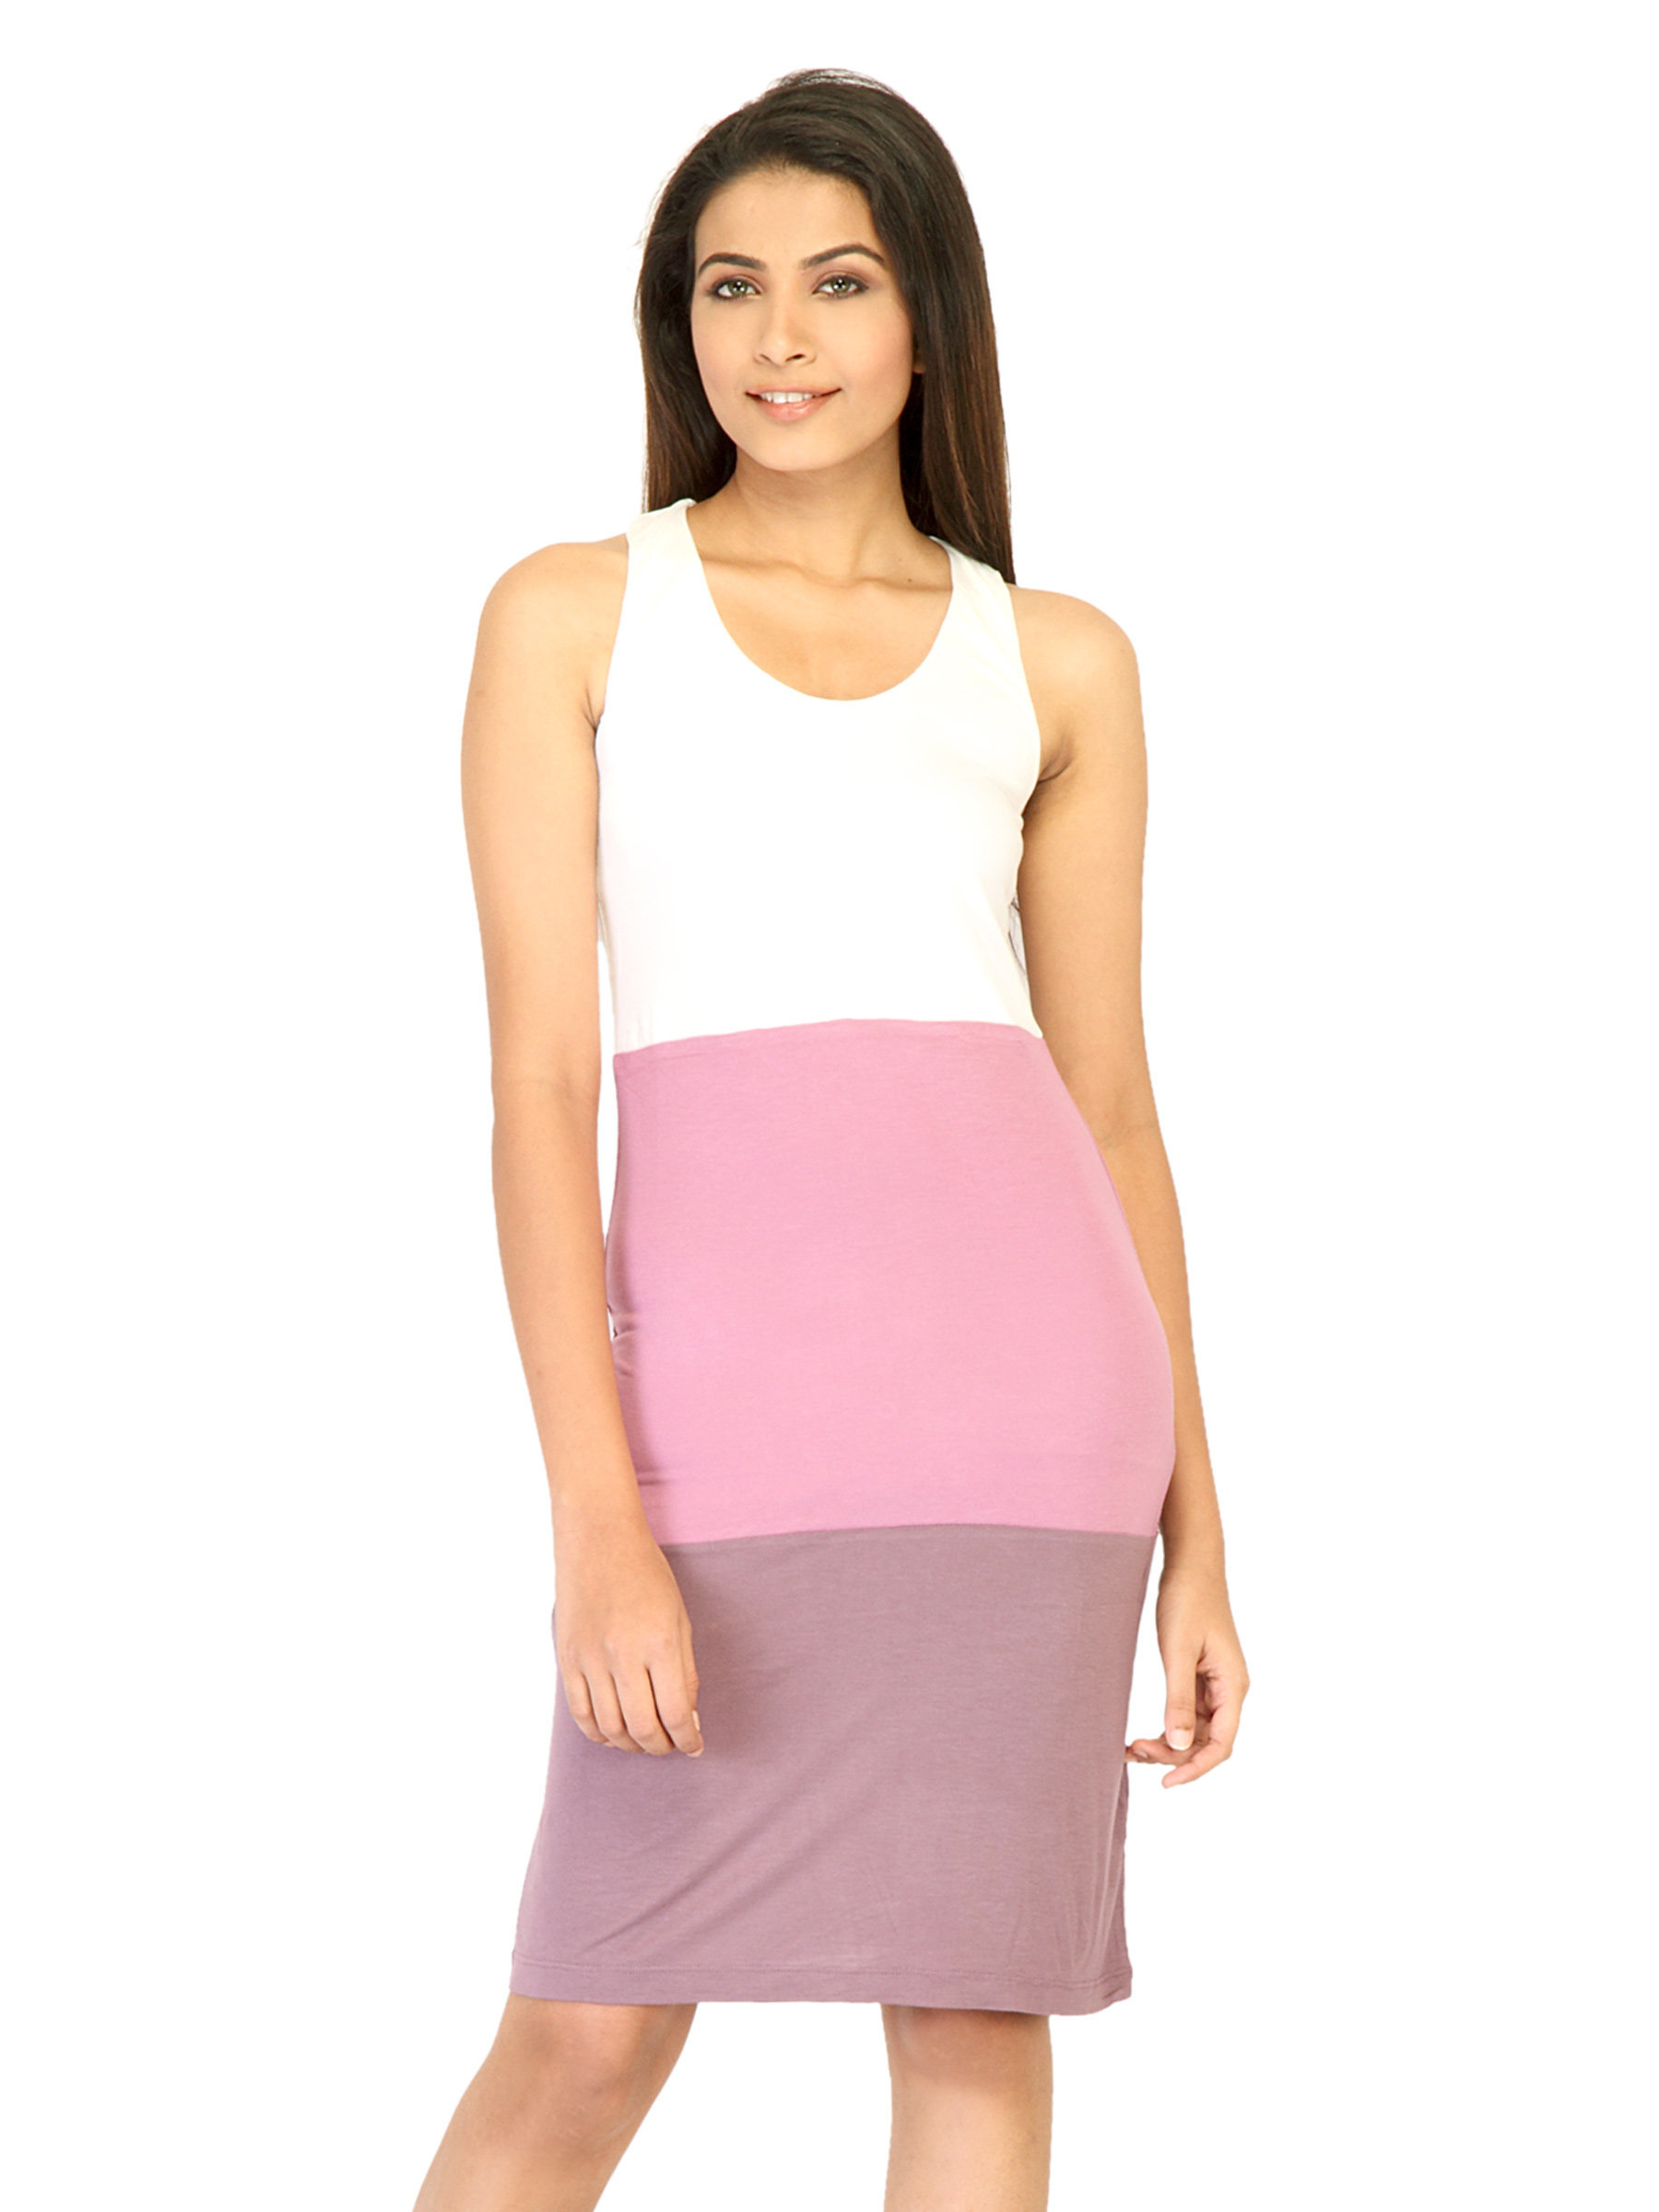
United Colors of Benetton Women Solid Pink Dress
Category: Apparel / Dress / Dresses
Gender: Women
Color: Pink
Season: Summer 2011
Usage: Casual